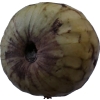
Label: cherimoya